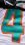
Number: 4